Mushishi (film)

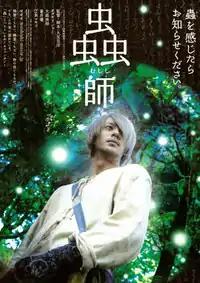
Theatrical release poster

, also known in English as Mushi-Shi: The Movie and Bugmaster, is a 2006 Japanese fantasy film directed by Katsuhiro Otomo, based on the manga of the same name. It stars Joe Odagiri as Ginko, a traveler who dedicates himself to protecting the populace from supernatural creatures called Mushi. Otomo began work on the film in 2005 after declining a "jidaigeki" project. He was interested in creating a mix of live action and animation and felt the manga gave him an appropriate creative vehicle.